Observation tower

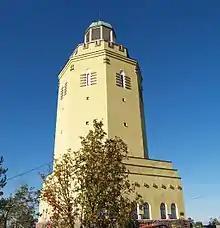
Haukkavuori's observation tower in Kotka, Kymenlaakso, Finland

An observation tower is a tower used to view events from a long distance and to create a full 360 degree range of vision to conduct long distance observations. Observation towers are usually at least tall and are made from stone, iron, and wood. Many modern towers are also used as TV towers, restaurants, or churches. The towers first appeared in the ancient world, as long ago as the Babylonian Empire.